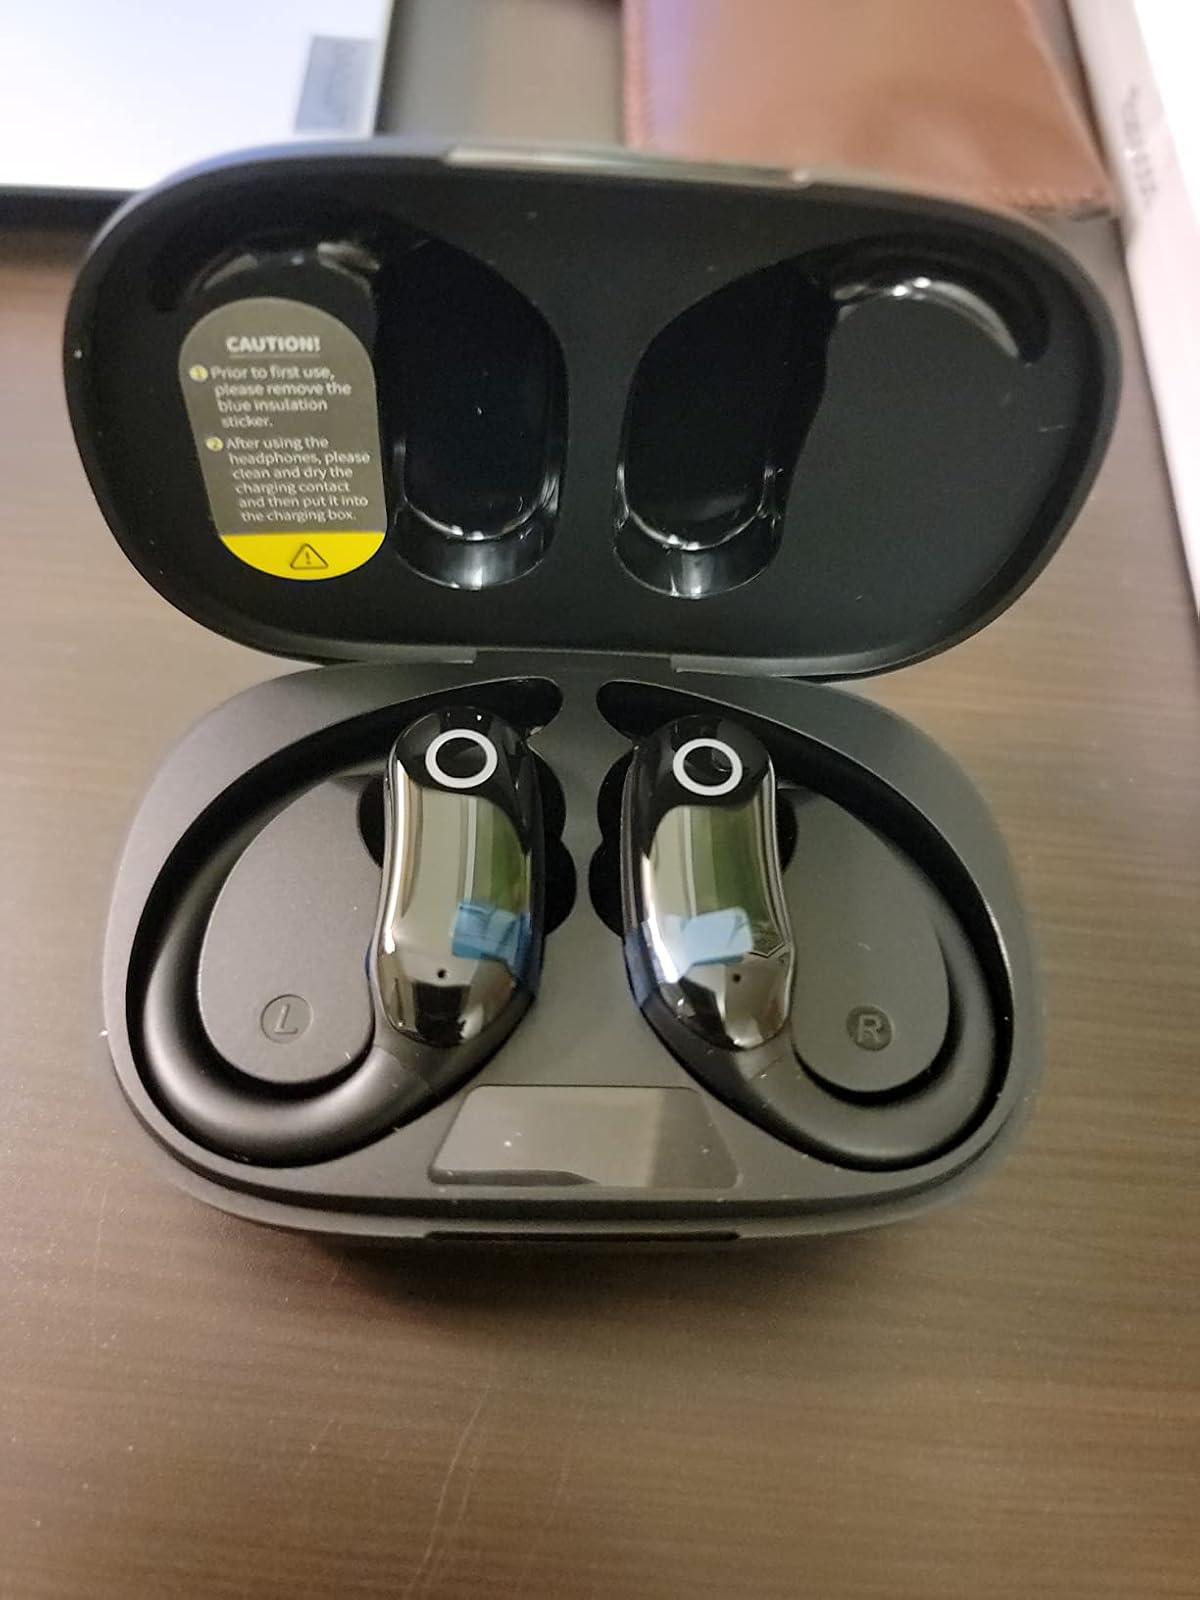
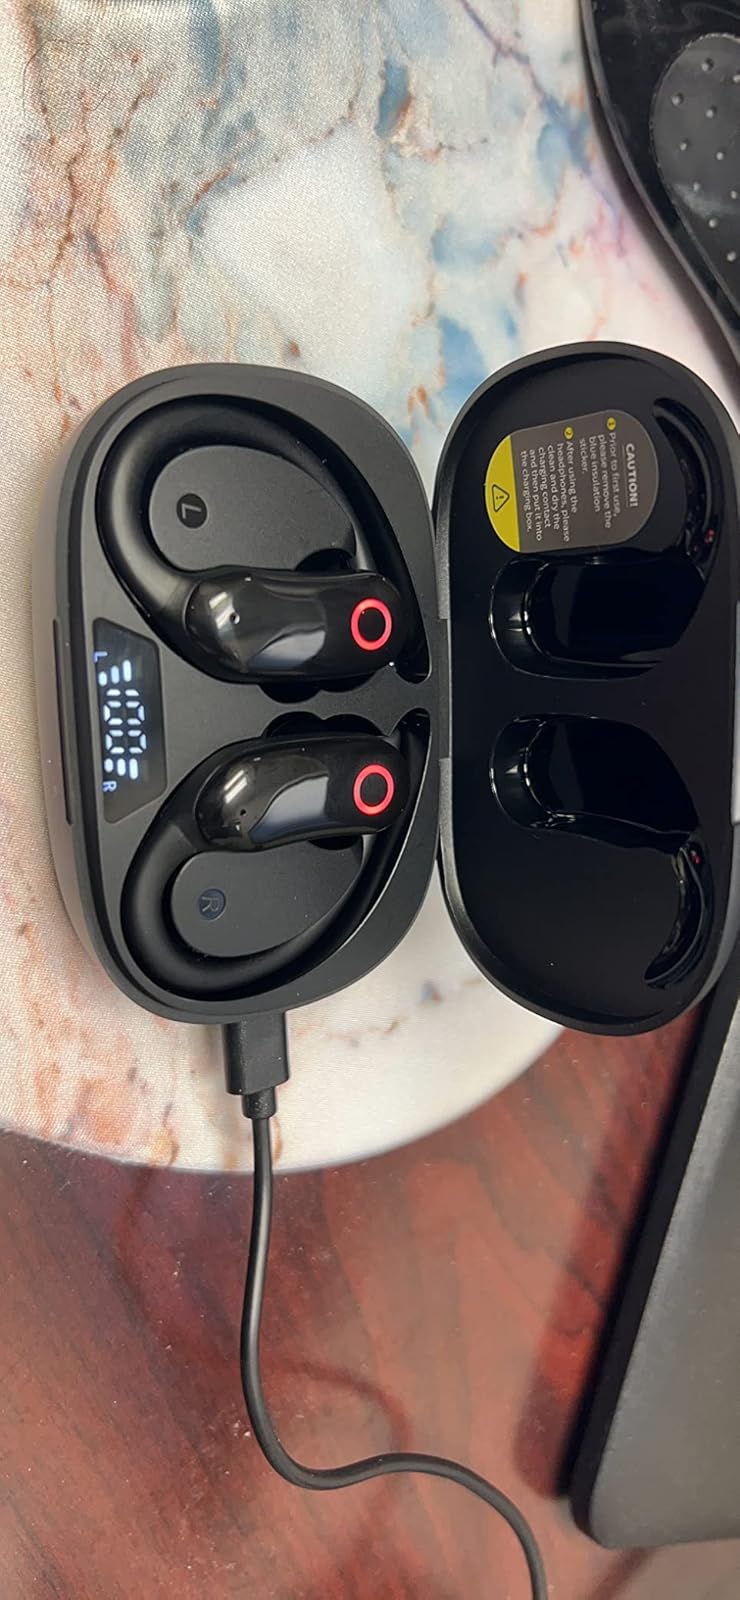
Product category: earbuds
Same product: no